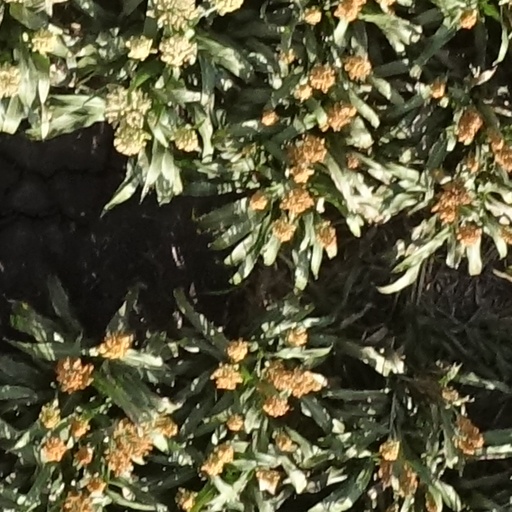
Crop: sorghum